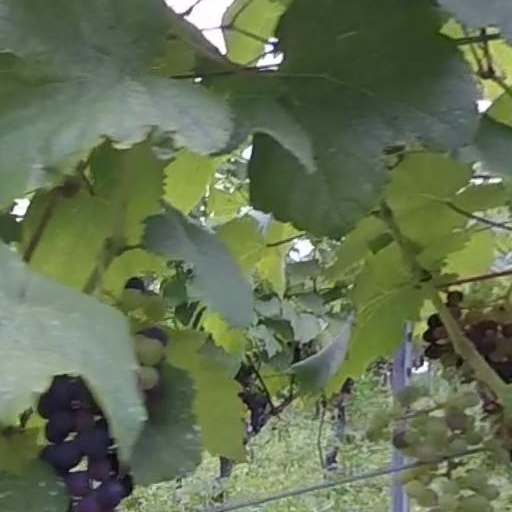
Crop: grape